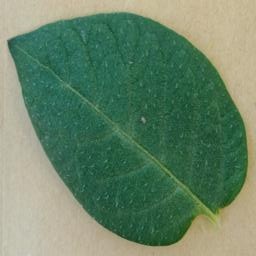
Etiqueta: Sana